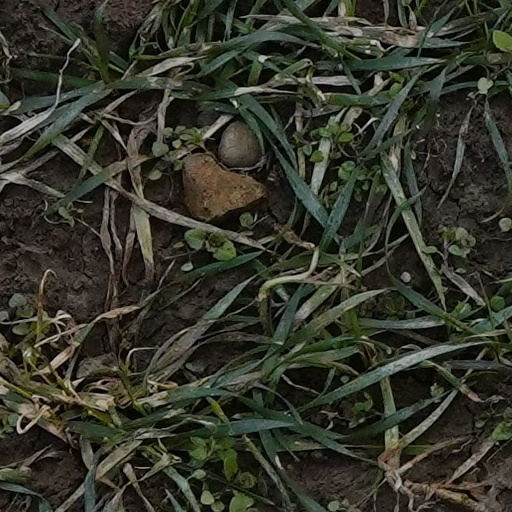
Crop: wheat